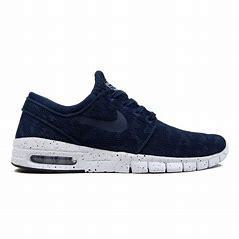
Brand: Nike
Model: SB Stefan Janoski Max